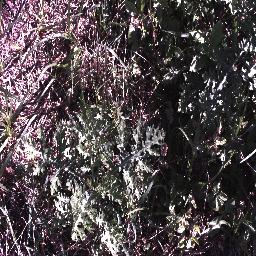
Label: parthenium